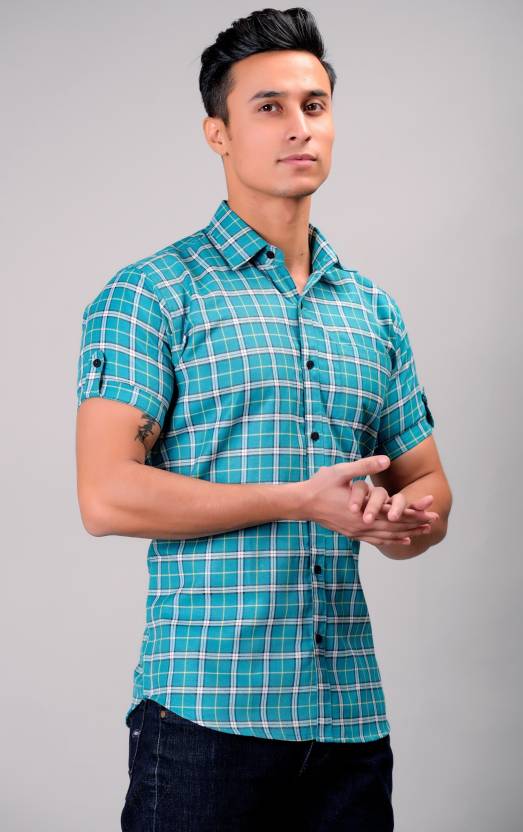
Product: Men Slim Fit Checkered Spread Collar Casual Shirt
Price: ₹284
Colors: Light Green
Pattern: Checkered
Description: Make a mark in the fashion style by wearing this checkered casual shirt by the brand BASE 41. This shirt features a checks pattern and button down collar to add casual touch in your look. The fine cotton blend fabric further ensures ultimate comfort and a soft feel. This slim fit shirt features regular classic collar. Pair it with denims and boots for a cool look.